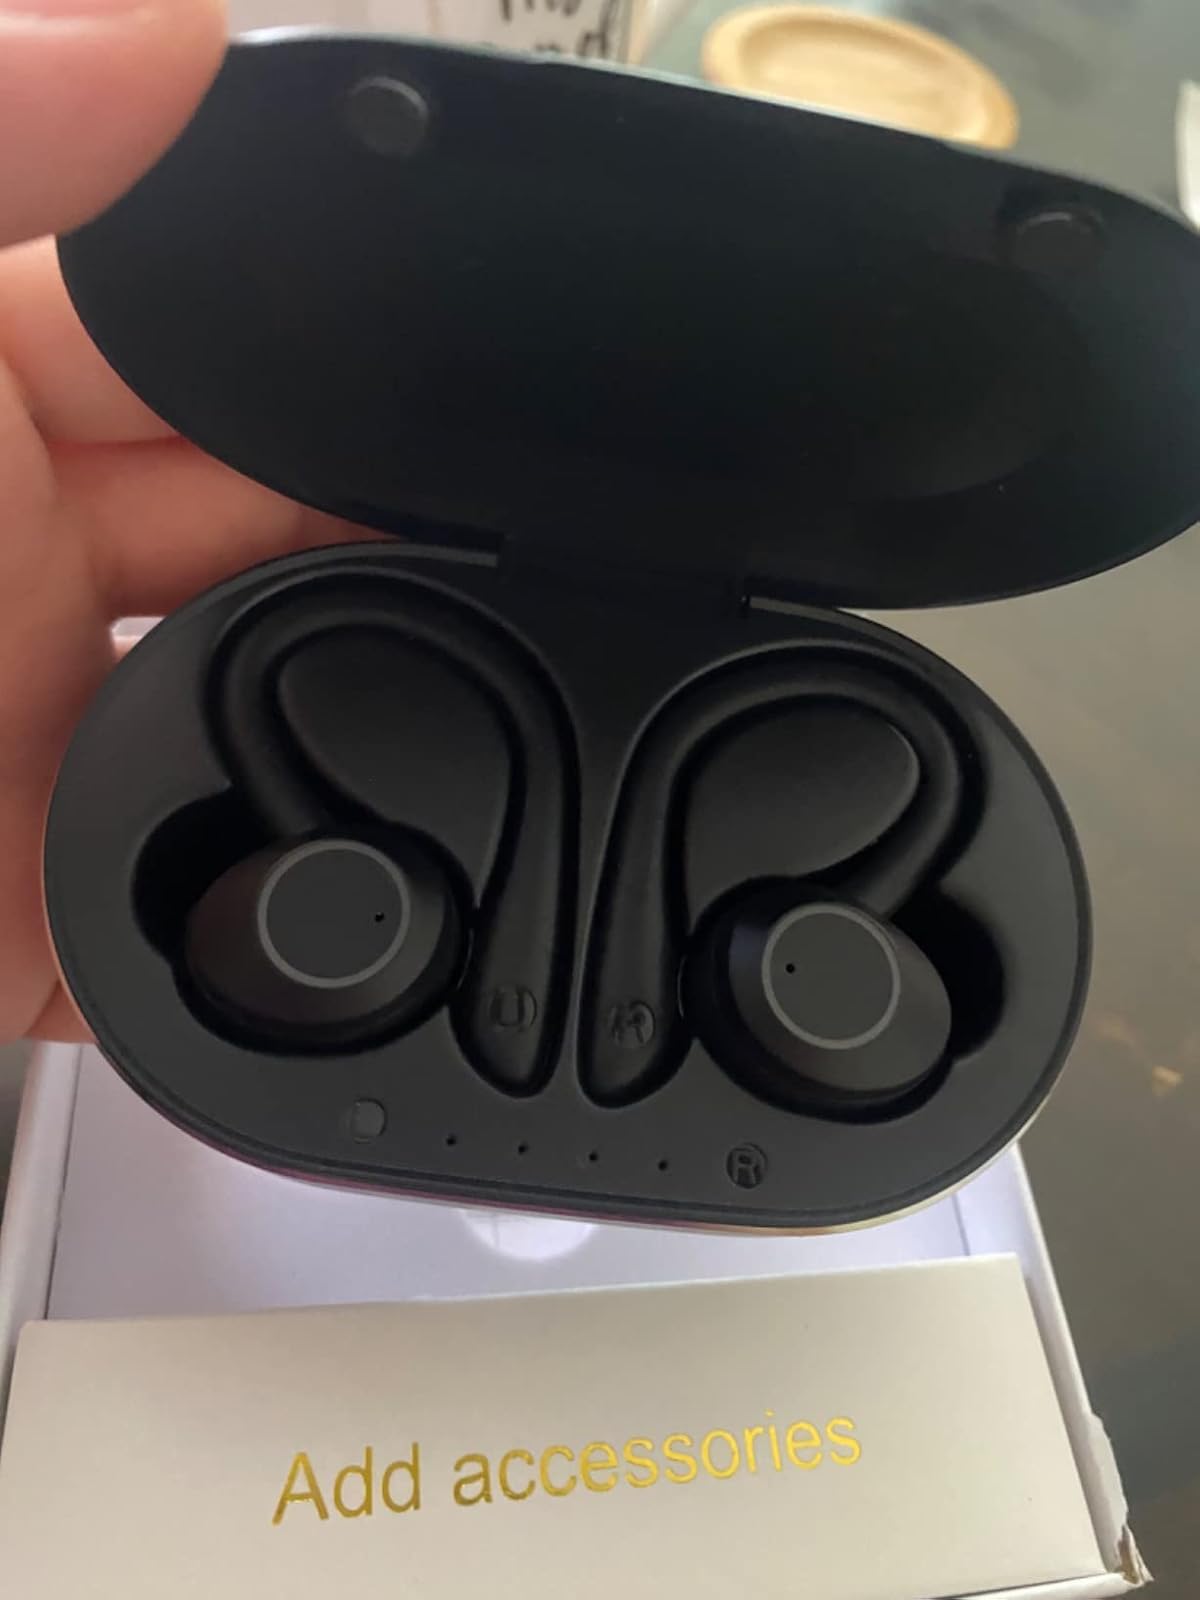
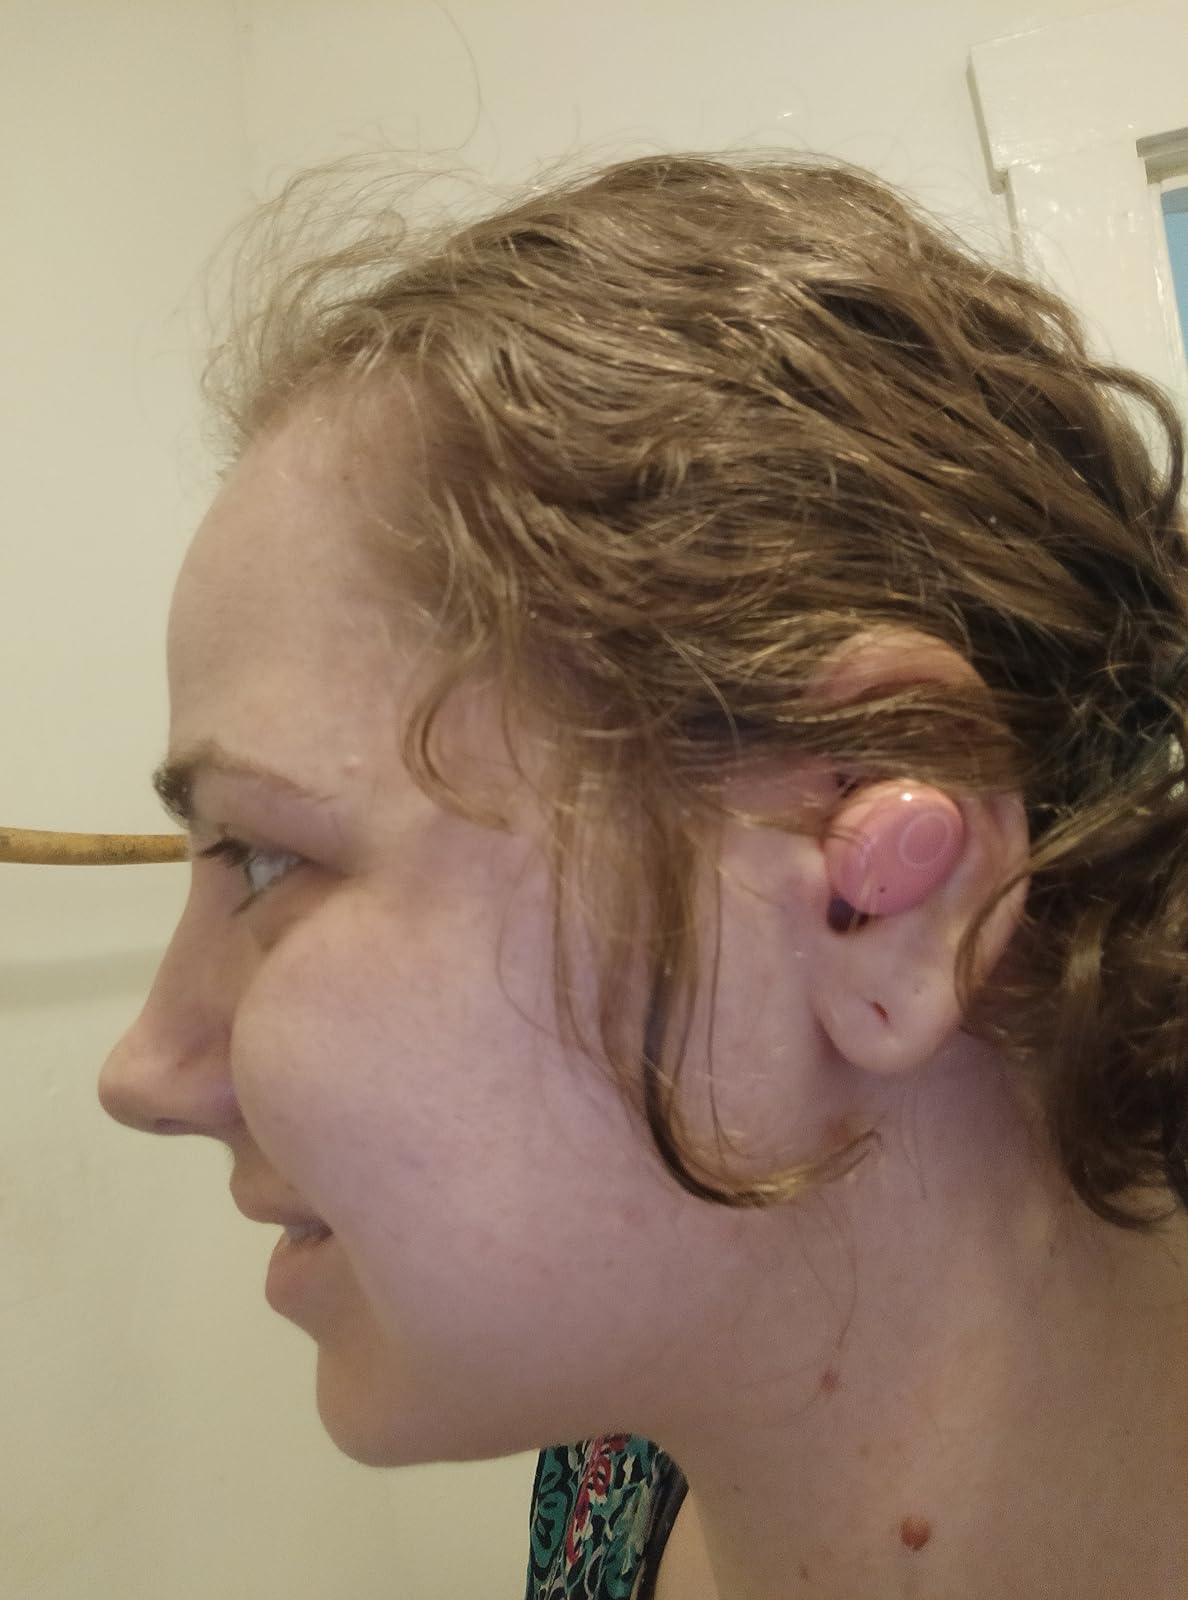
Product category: earbuds
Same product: no